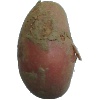
Label: Potato Red 1